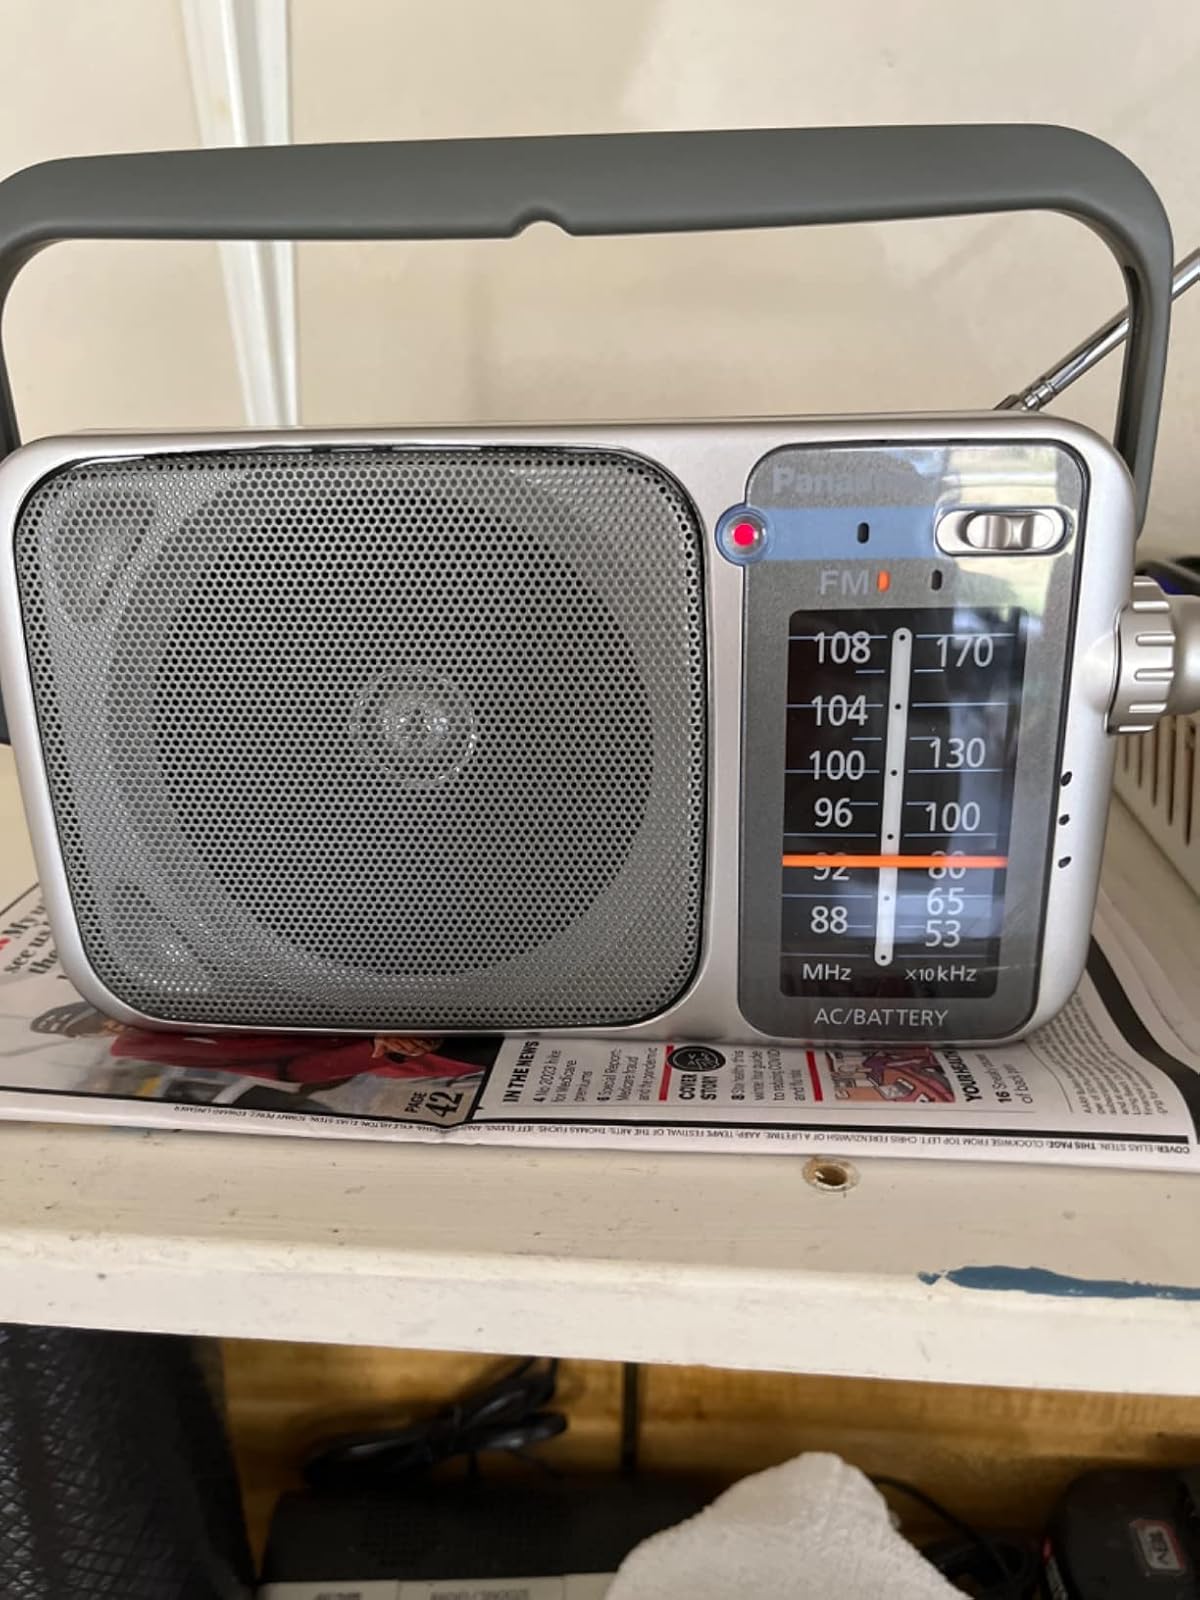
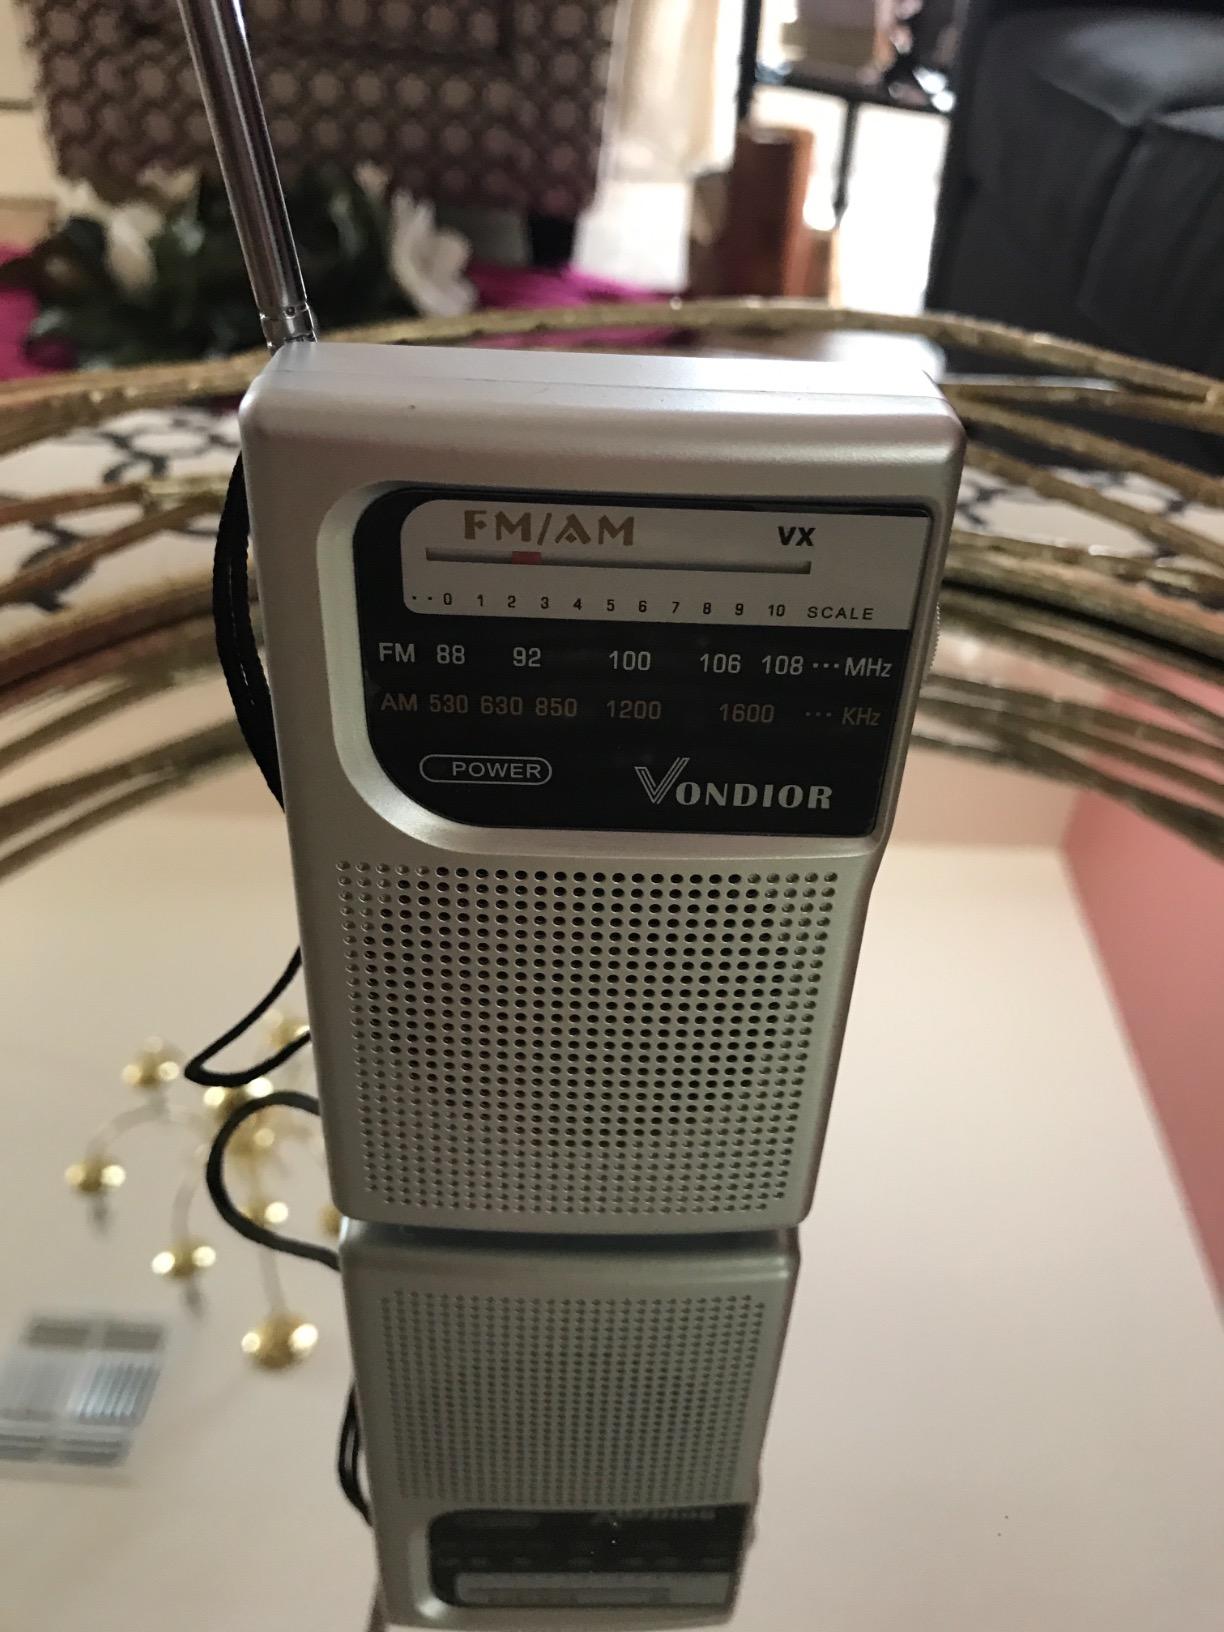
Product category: radio
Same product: no